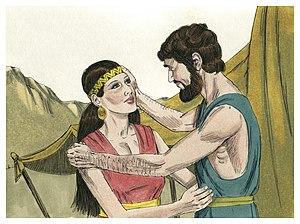
Illustration biblique du livre de la Genèse chapitre 24 עברית: 24 האיור המקראי של change me! פרק हिन्दी: {{{hi}}} अध्याय change me! की पुस्तक की बाइबिल चित्रण Bahasa Indonesia: Ilustrasi Alkitab dari Kitab Kejadian pasal 24 Italiano: Illustrazione biblica del libro della change me! Capitolo 24 日本語: change me!24章の本の聖書の実例 Jawa: Ilustrasi Alkitab saking Kitab Purwaning Dumadi pasal 24 한국어: change me! 24 장 장부의 성경 그림 Bahasa Melayu: Ilustrasi Alkitab dari Kitab Kejadian pasal 24